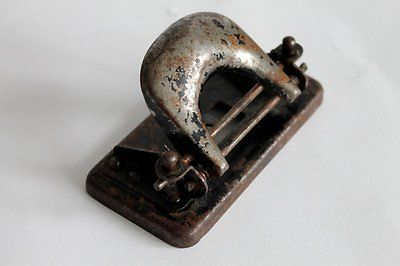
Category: stapler